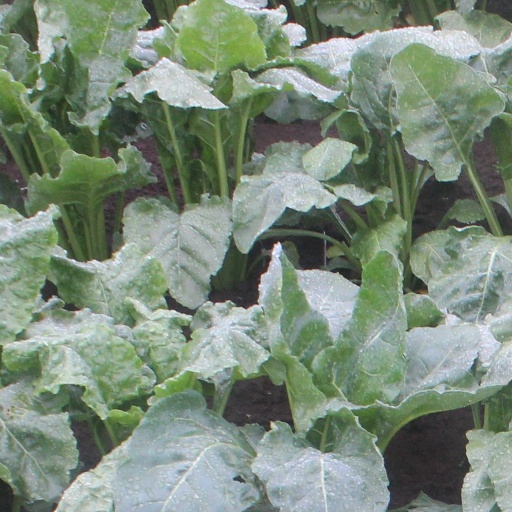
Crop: sugar beet